Demon Slayer: Kimetsu no Yaiba – The Hinokami Chronicles

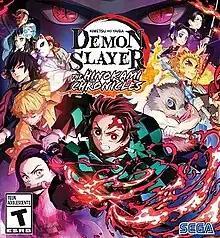

Demon Slayer: Kimetsu no Yaiba – The Hinokami Chronicles is a fighting action-adventure game developed by CyberConnect2. Based on the 2019 anime adaptation of Koyoharu Gotouge's manga series, "", the game was released by Aniplex in Japan, and globally by Sega, for PlayStation 4, PlayStation 5, Windows, Xbox One, and Xbox Series X/S in October 2021. It was released for Nintendo Switch in June 2022.